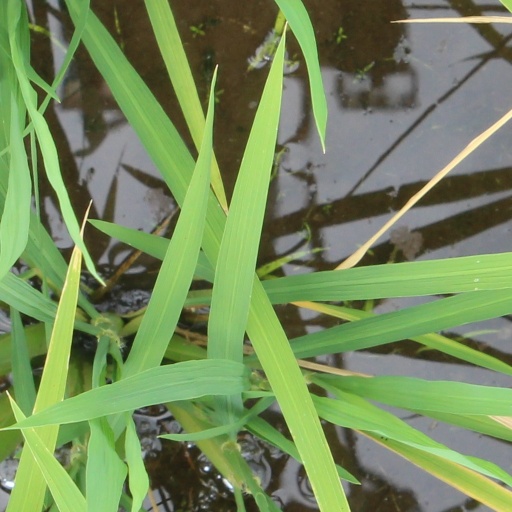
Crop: rice